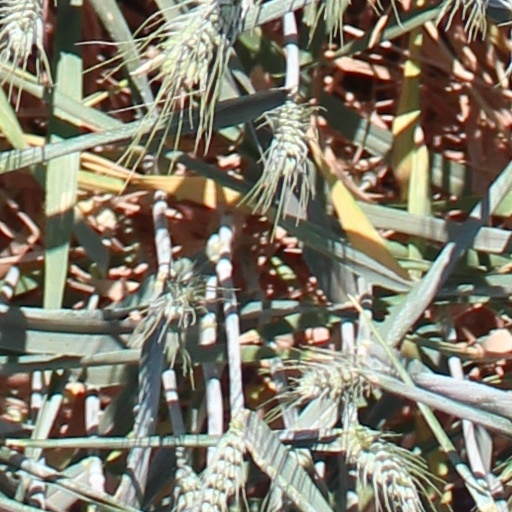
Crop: wheat